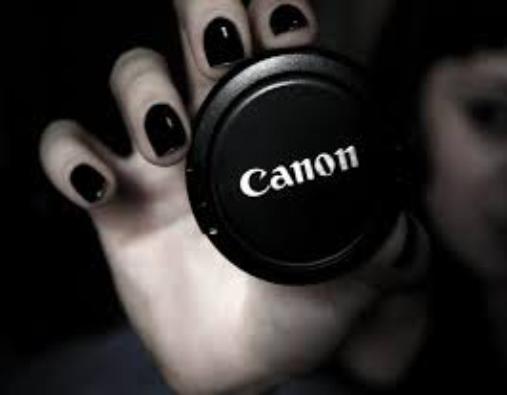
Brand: Canon
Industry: Electronic